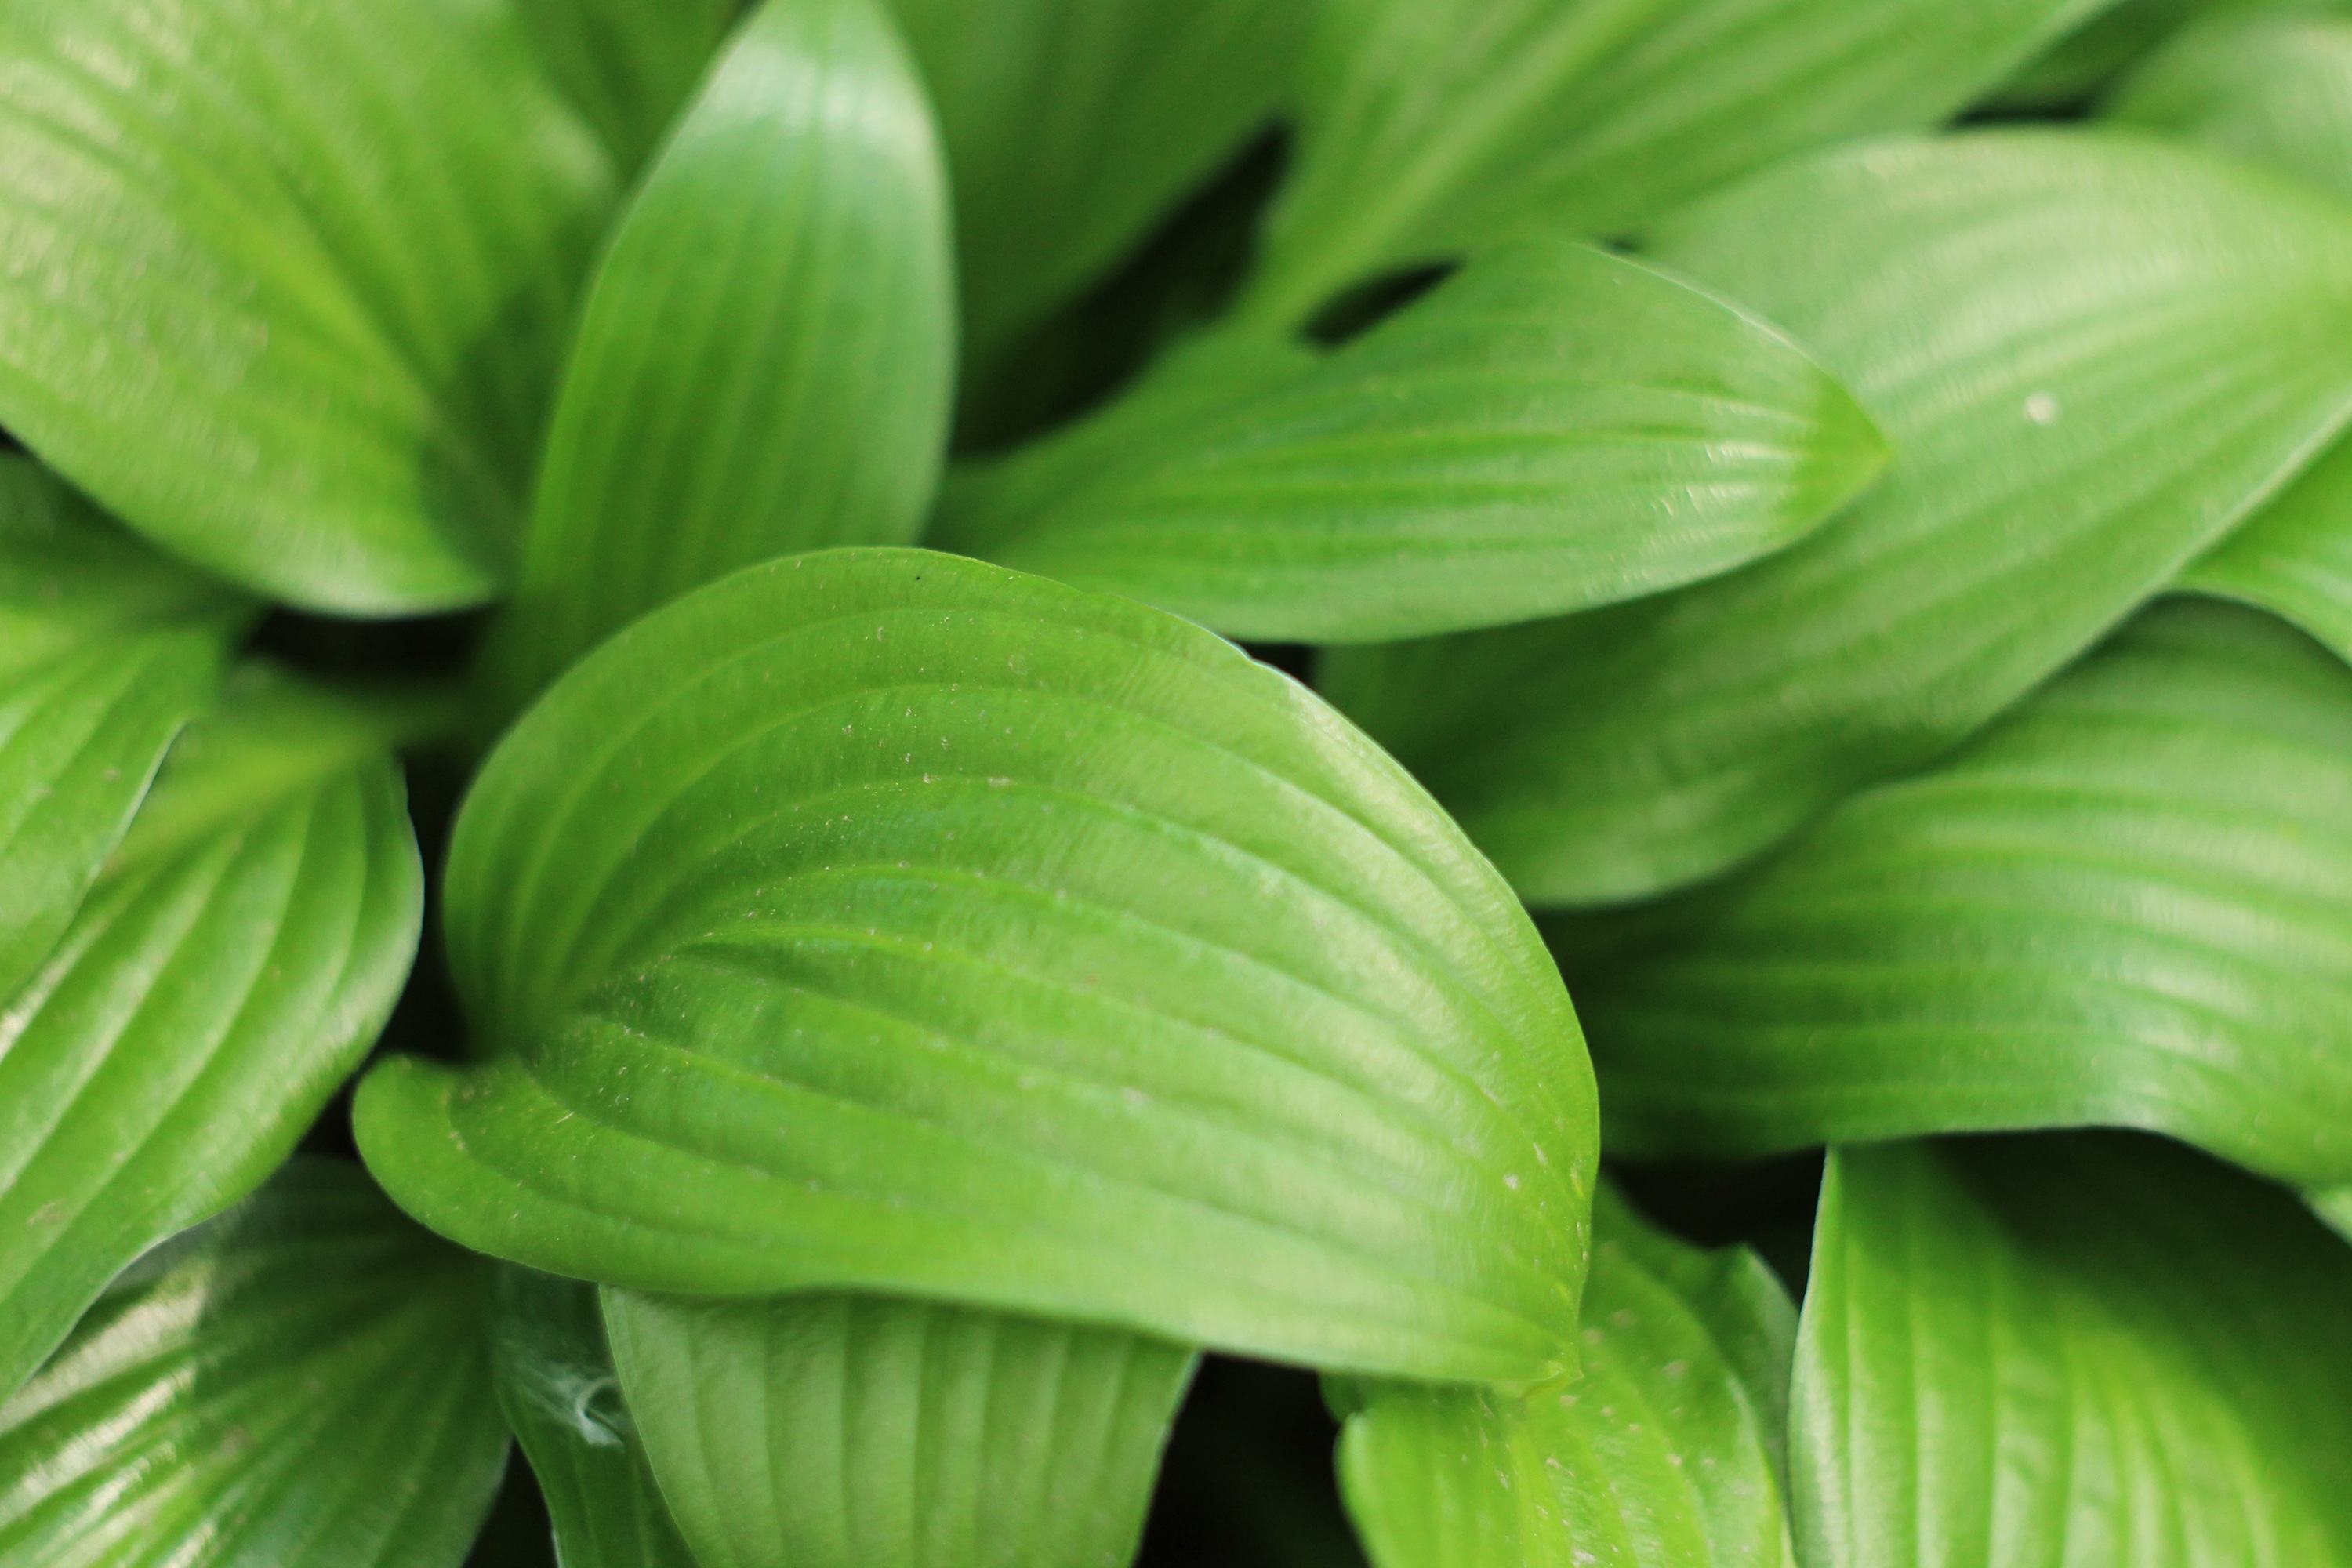
landscape, nature, grass, outdoor, plant, texture, leaf, flower, petal, summer, young, spring, green, natural, park, botany, aquatic plant, flora, background, macro photography, herbal, flowering plant, plant stem, land plant, host leaves